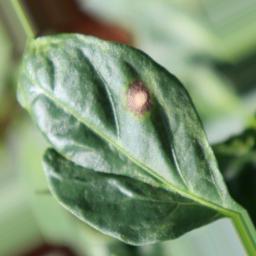
Label: cercospora